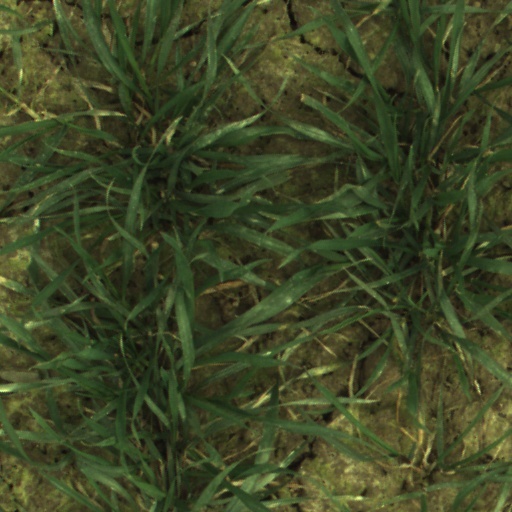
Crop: wheat